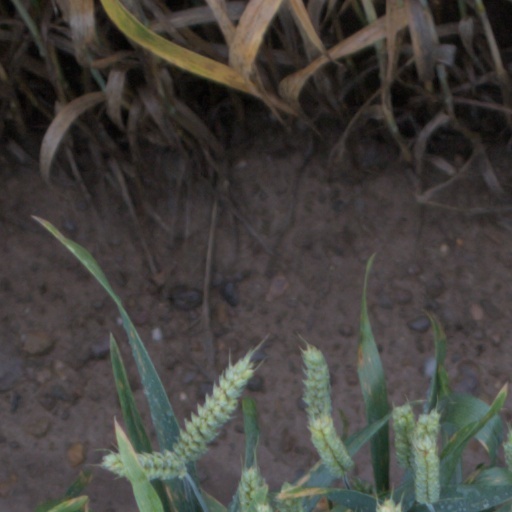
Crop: wheat